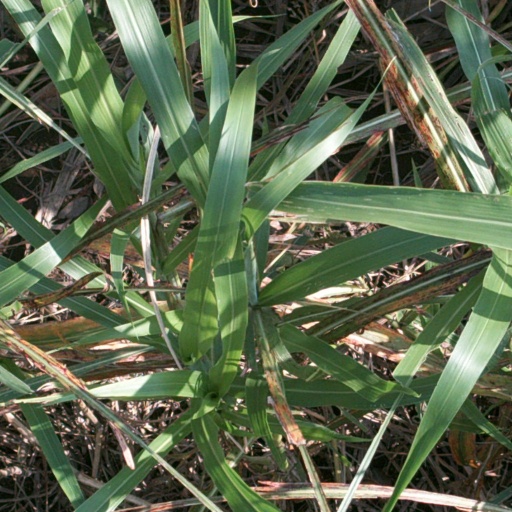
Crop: sorghum